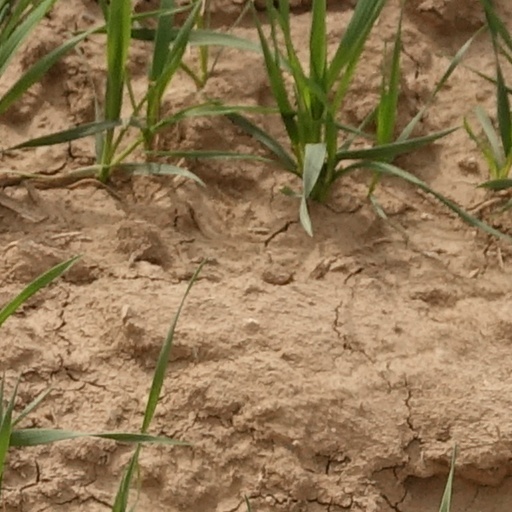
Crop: wheat